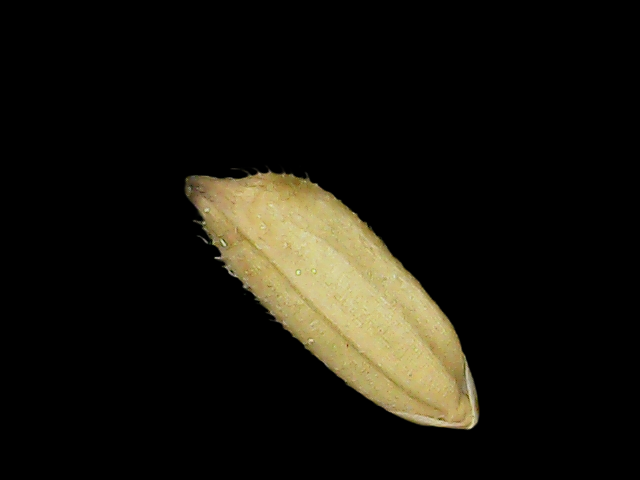
Rice variety: Binadhan23